Targe

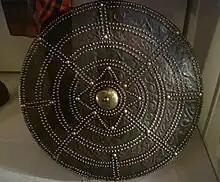
A Highland targe exhibited in the National Museum of Scotland

The targe is a type of strapped round shield that was used by Scottish Highlanders in the early modern period. From the late 16th century, until the Battle of Culloden in 1746, the Scottish Highlander's main means of defence in battle was his targe. In February 1596, the clan leader John Grant of Freuchie was able to muster 500 men, including 40 armed "according to the Highland custom" with bows, helmets, swords, and targes. After the disastrous defeat of the Jacobites at Culloden, the carrying of the targe had been banned by the Disarming Act, and many were destroyed or put to other uses. Those that remain have intricate patterns and are decorated, indicating that they would have originally belonged to important people.